Kirby Super Star

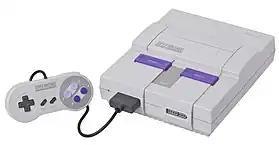
Development on "Kirby Super Star" lasted longer than usual for the era, and as a result it released late in the Super Nintendo Entertainment System's (pictured) life cycle.

"Kirby Super Star" was developed in Japan by HAL Laboratory and directed by Kirby creator Masahiro Sakurai. It was the third "Kirby" game he directed, following "Kirby's Dream Land" and "Kirby's Adventure". Although a Super Nintendo Entertainment System (SNES) title, the "Kirby Super Star" prototype was developed for the original Nintendo Entertainment System. According to Sakurai, although the prototype was for internal use only, it was almost complete and some of Kirby's animations were nearly identical in the final game. The prototype was used to test out ideas before implementing them in the final product; Sakurai said having the game operating on an internal build made it easier to develop ideas. HAL president Satoru Iwata had little involvement with the game, and left development under Sakurai's supervision.